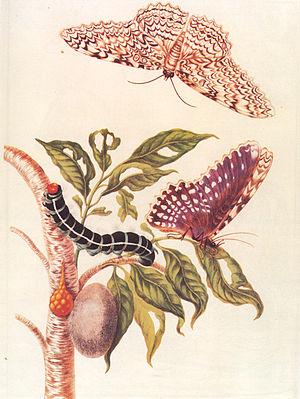
Ceci est une chronologie de la place des femmes en sciences.
Anna Maria Sibylla Merian est une naturaliste et une artiste peintre. Elle mit son talent de dessinatrice, acquis au sein d'une famille d'éditeurs et d'illustrateurs célèbres, au service des observations naturalistes très détaillées qu'elle conduisit notamment sur la métamorphose des papillons.